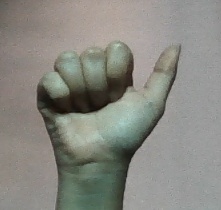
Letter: dhad